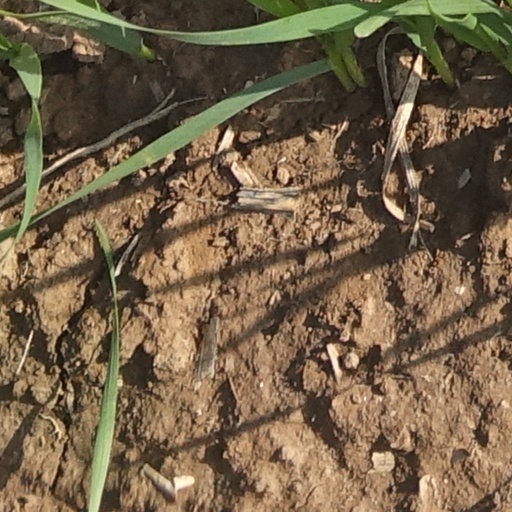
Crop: wheat